Chassal

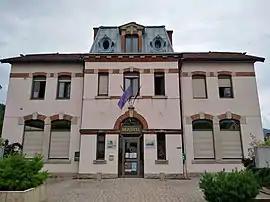
The town hall in 2018.

Chassal is a former commune in the Jura department in Bourgogne-Franche-Comté in eastern France. On 1 January 2019, it was merged into the new commune Chassal-Molinges.